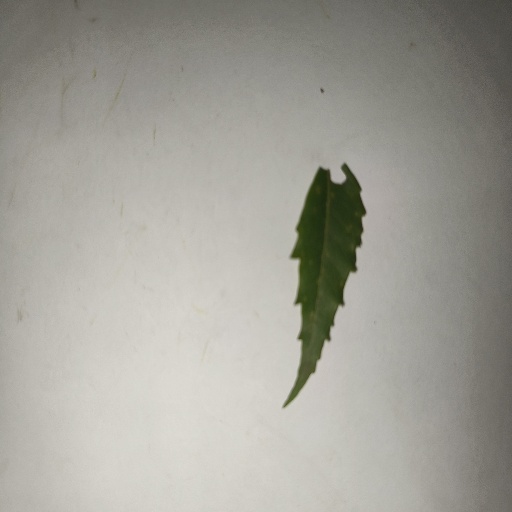
Species: Neem
Leaf condition: Shot Hole Leaf